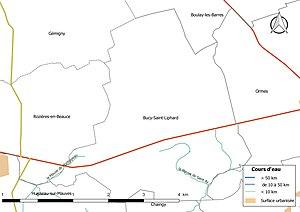
Carte du réseau hydrographique de la commune de fr:Bucy-Saint-Liphard (France).
Bucy-Saint-Liphard est une commune française, située dans le département du Loiret en région Centre-Val de Loire.